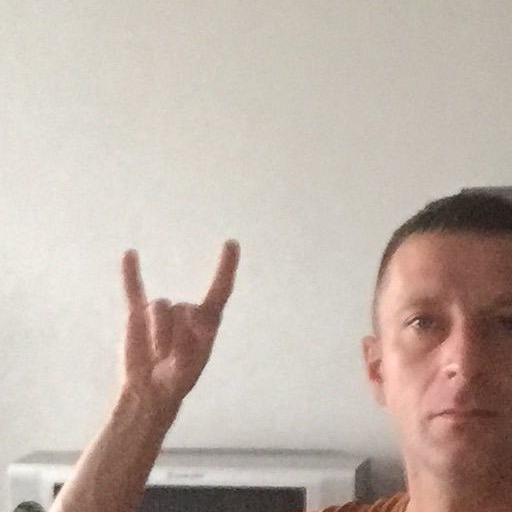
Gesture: rock